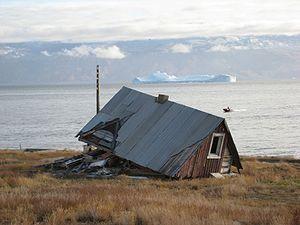
Qullissat est un ancien établissement du Groenland, situé dans la municipalité d'Avannaata. Il s'agit une colonie minière établie pour exploiter les ressources en charbon de l'île de Disko. La mine a été exploitée pendant 48 ans, jusqu'en 1972, sa fermeture entraînant l'abandon de Qullissat.